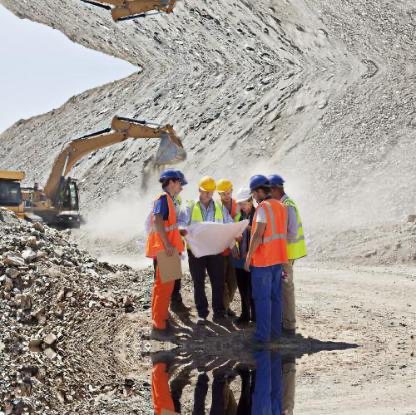
Objects in the image:
label: helmet
label: helmet
label: helmet
label: helmet
label: helmet
label: helmet